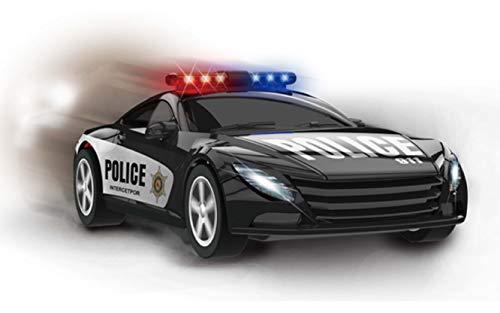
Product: Joysway Super 152 USB Power Slot Car Racing Set
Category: Toys & Games | Toy Figures & Playsets | Playsets & Vehicles | Playsets
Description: Usb power system, The first and innovative application in slot car toys industry.
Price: $34.99
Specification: ProductDimensions:24.4x17.2x2.6inches|ItemWeight:4.75pounds|ShippingWeight:4.75pounds(Viewshippingratesandpolicies)|ASIN:B07VKY17DN|Manufacturerrecommendedage:8yearsandup